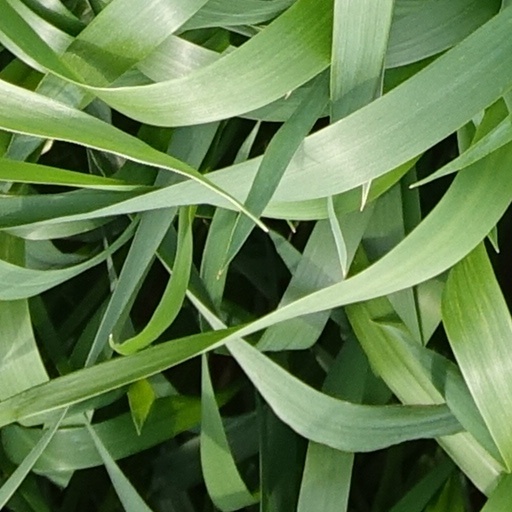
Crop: wheat